Golf-class submarine

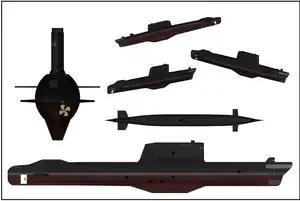
Several views of a Project 629A (Golf II) ballistic missile submarine

On March 8, 1968, northwest of Oahu in the Pacific Ocean, the Golf II-class submarine "K-129" sank due to an explosion brought on by unknown cause, the accident being registered by the SOSUS network. The entire crew of 98 was lost and the vessel sank with three ballistic nuclear missiles as well as two nuclear torpedoes. The United States recovered parts of the submarine in July 1974 from a depth around 5 km, in an operation named Project Azorian.